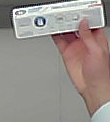
Product: sensodyne_toothpaste